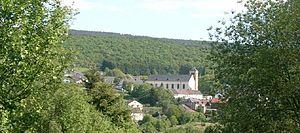
Schöndorf est une municipalité de la Verbandsgemeinde Ruwer, dans l'arrondissement de Trèves-Sarrebourg, en Rhénanie-Palatinat, dans l'ouest de l'Allemagne.